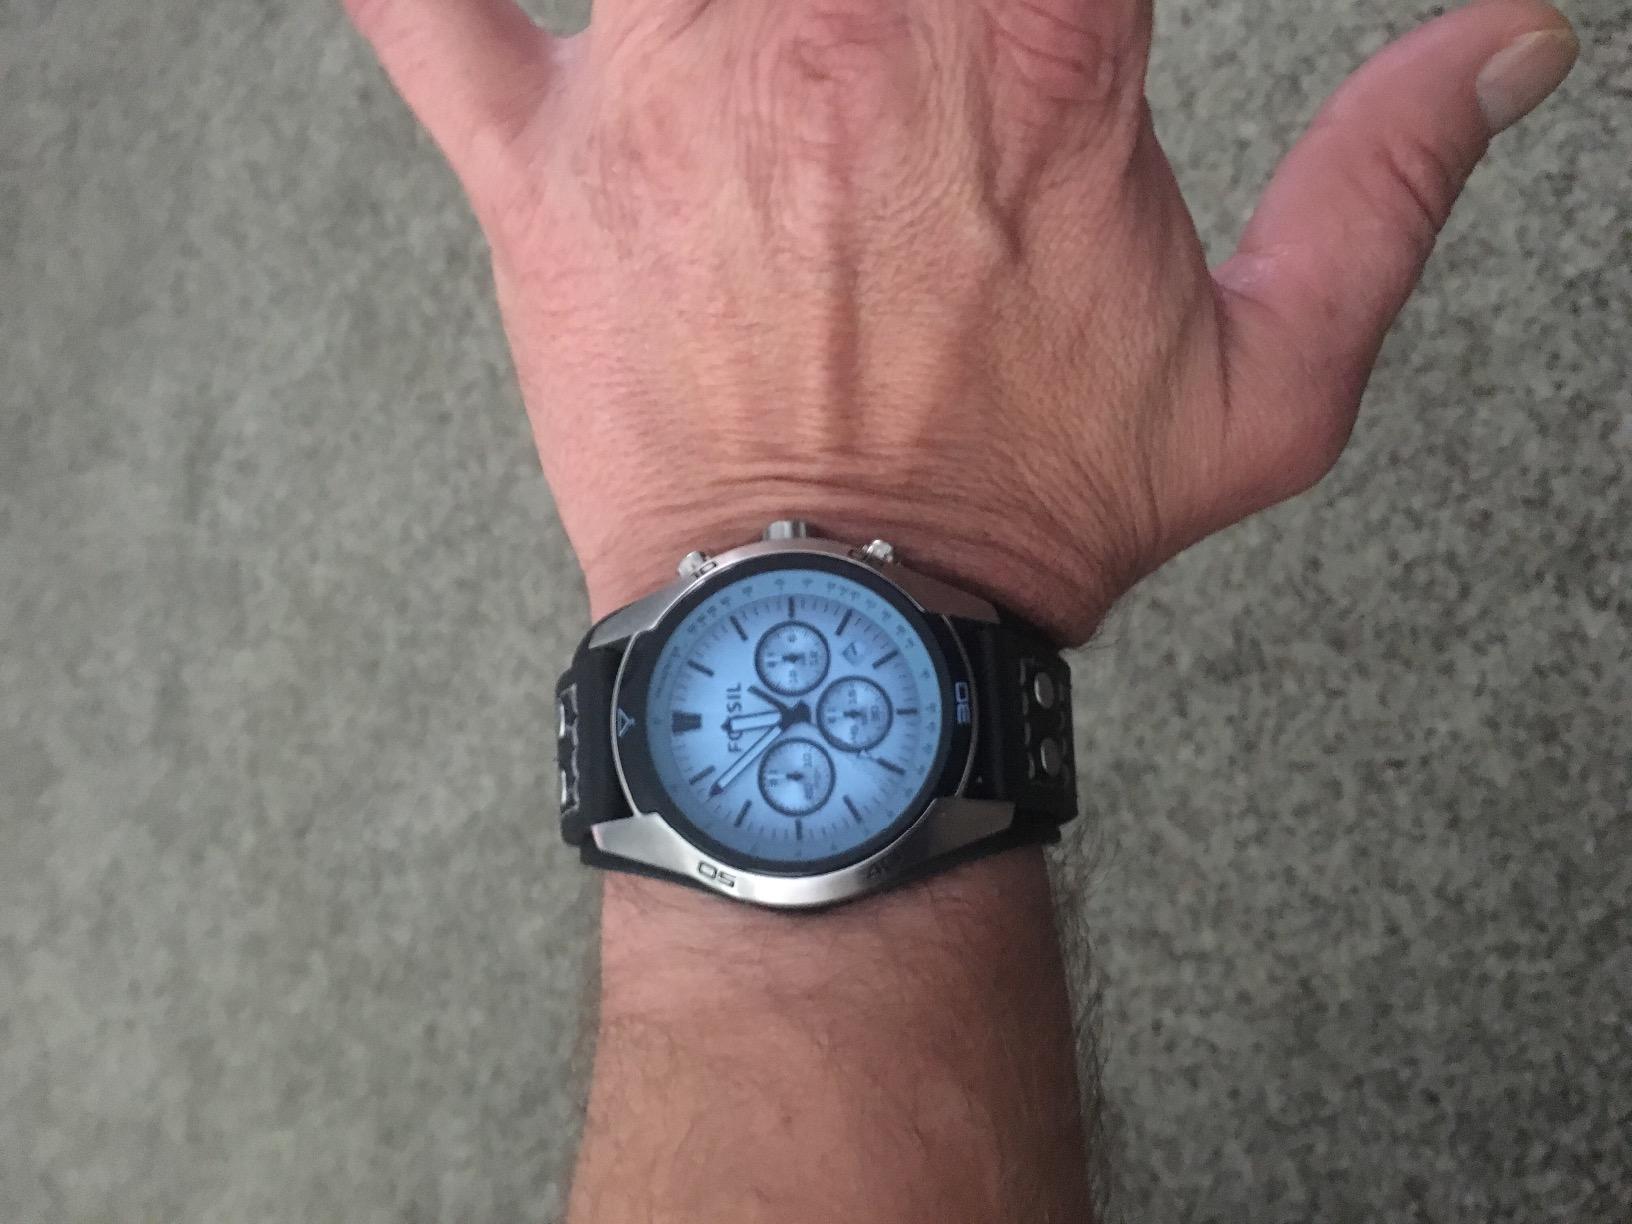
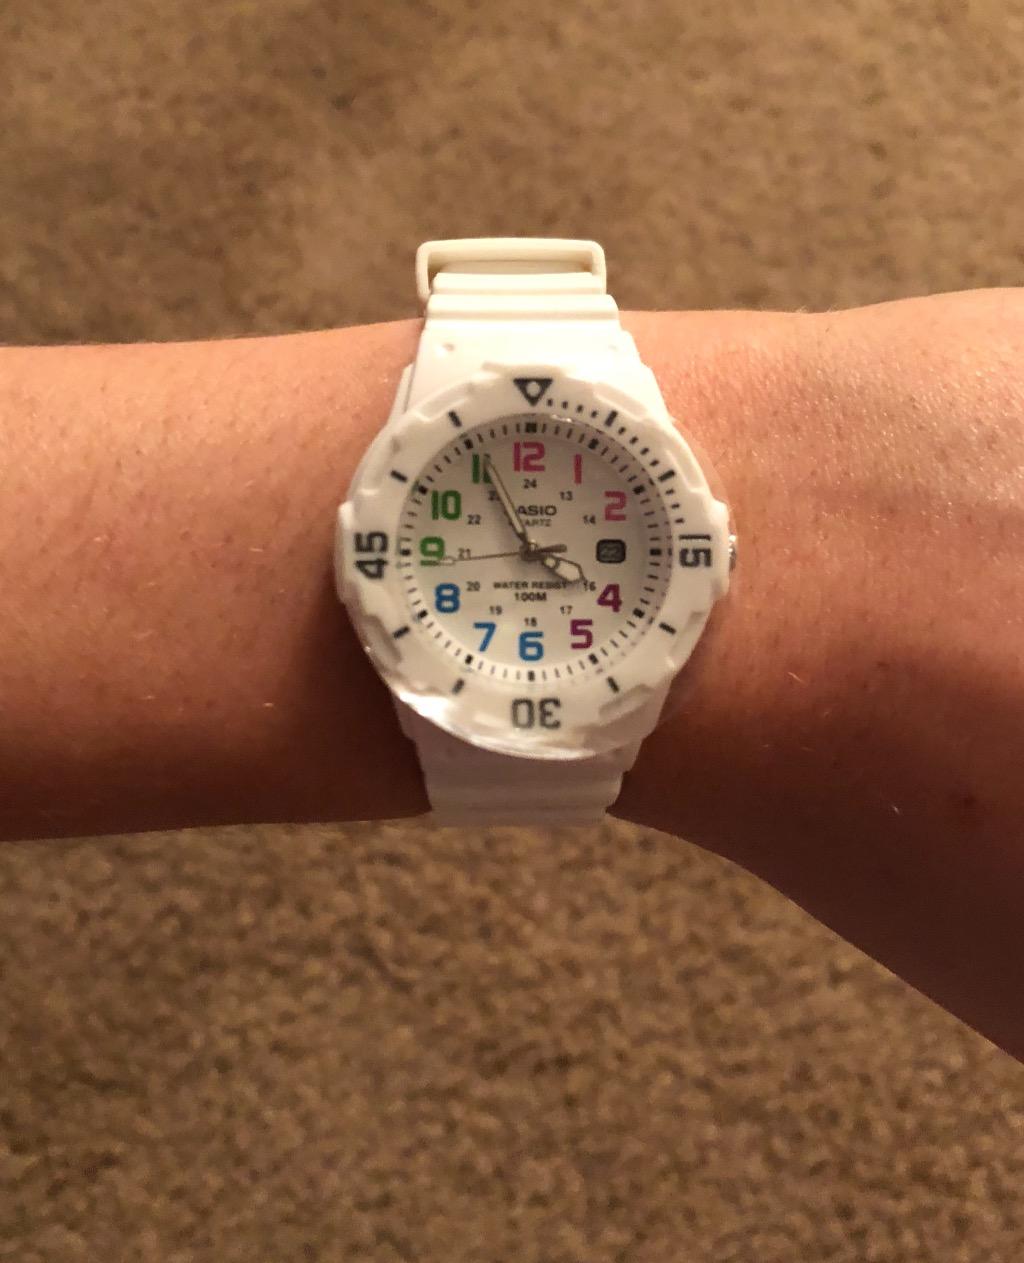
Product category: accessories_watch
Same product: no